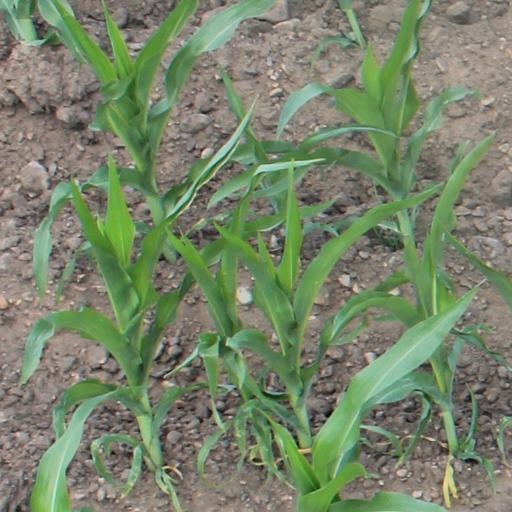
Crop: maize; corn